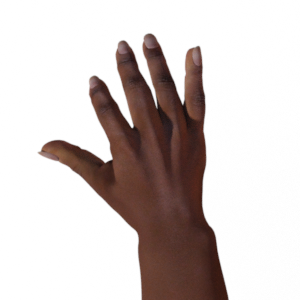
Label: paper